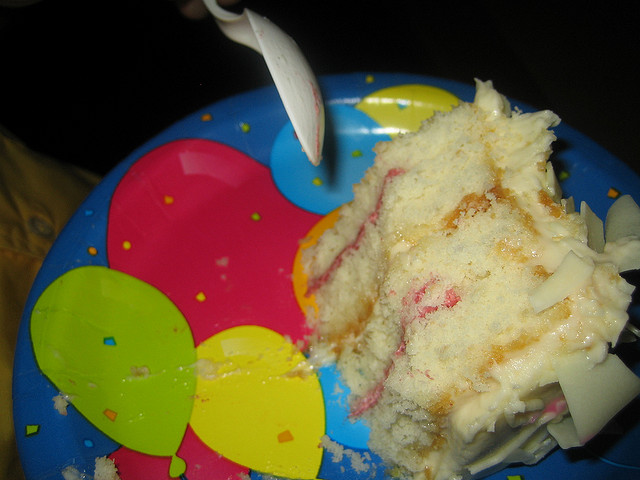
user: Given an image and a question. Answer the question in a short answer. Question: What flavor do you think this cake is? Short Answer:
assistant: vanilla